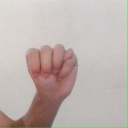
अक्षर: म